Ukraine in the Eurovision Song Contest 2020

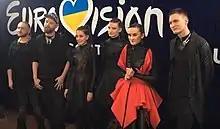
Go_A backstage during "Vidbir 2020"

"Vidbir 2020" was the fifth edition of which selected the Ukrainian entry for the Eurovision Song Contest 2020. The competition took place at the Palace of Culture "KPI" in Kyiv and consisted of two semi-finals held on 8 and 15 February 2020 and a final on 22 February 2020. All shows in the competition were hosted by Serhiy Prytula and broadcast on both UA:Pershyi and STB, and online via Suspilne's official Eurovision Song Contest website "eurovision.ua" as well as Suspilne and STB's Facebook and YouTube broadcasts. The final was also broadcast via radio on UA:Ukrainian Radio and Radio Promin.